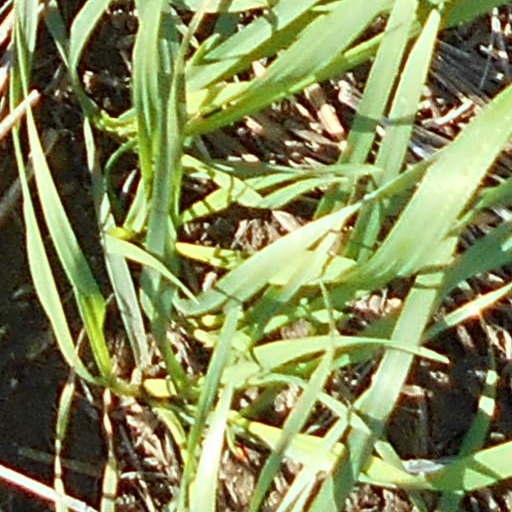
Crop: wheat